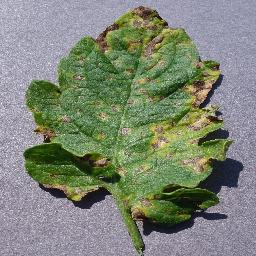
Label: Tomato___Septoria_leaf_spot